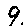
Label: 9